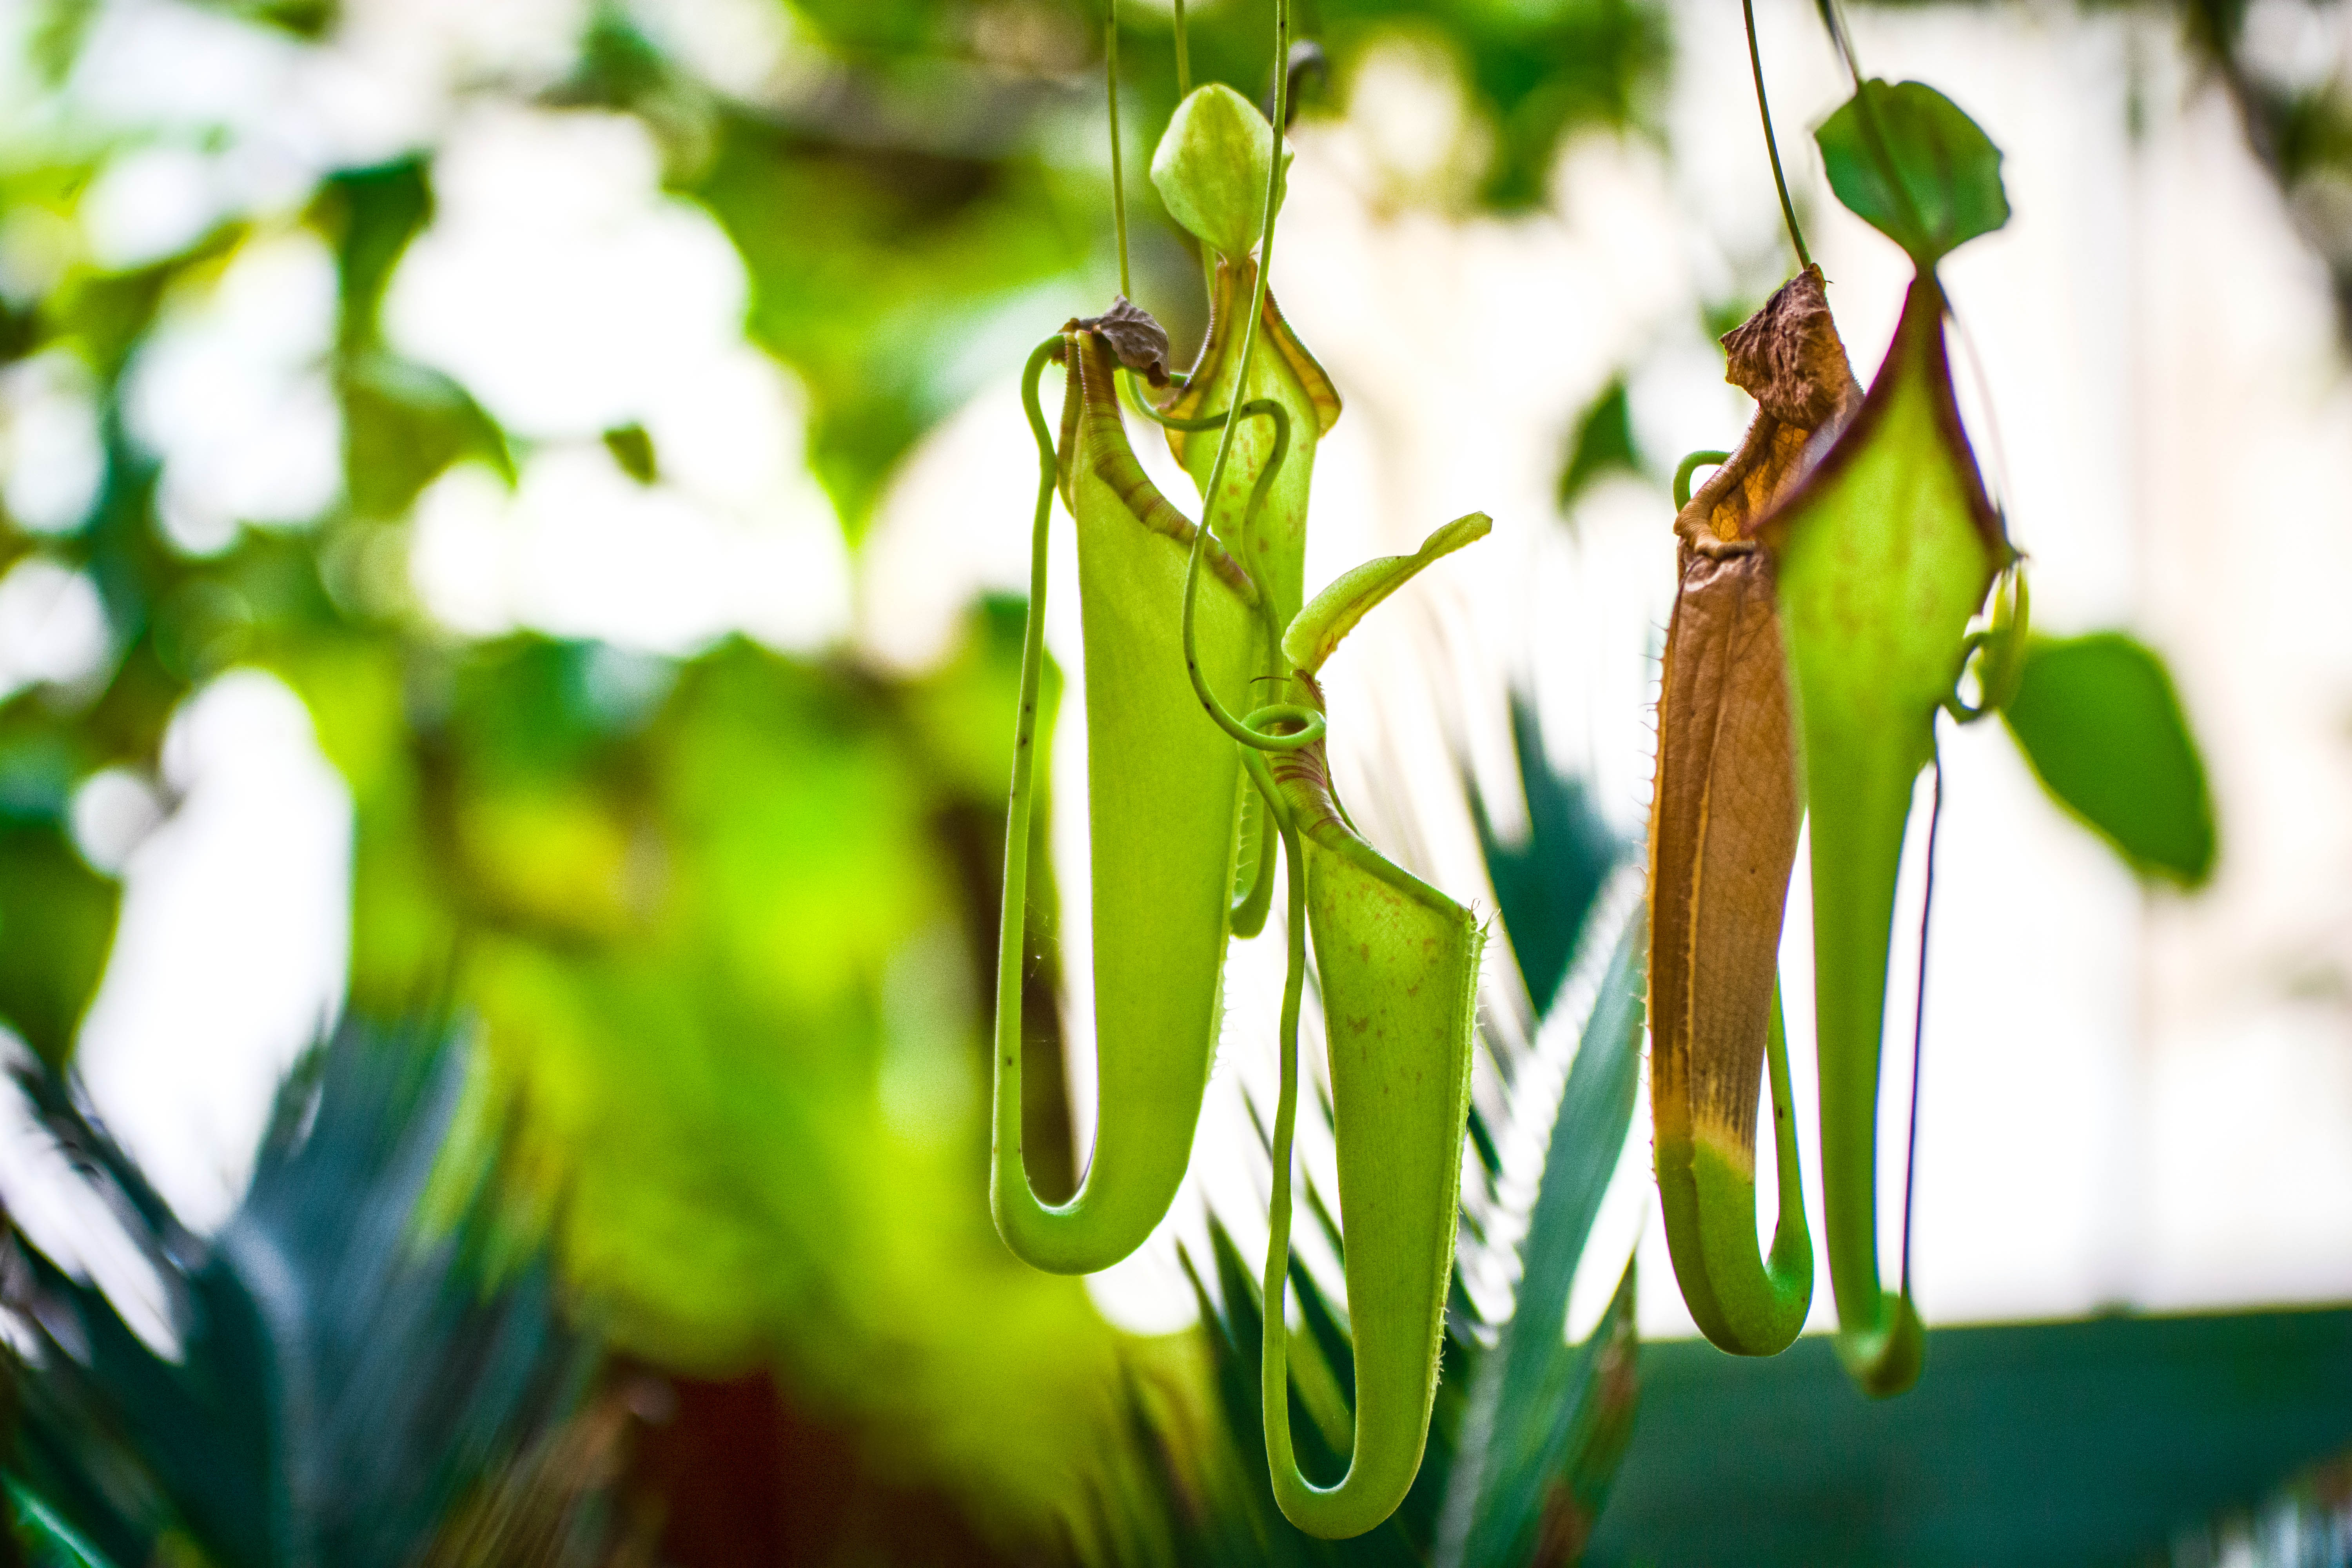
tree, nature, grass, branch, plant, sunlight, leaf, flower, green, botany, flora, close up, macro photography, plant stem, land plant